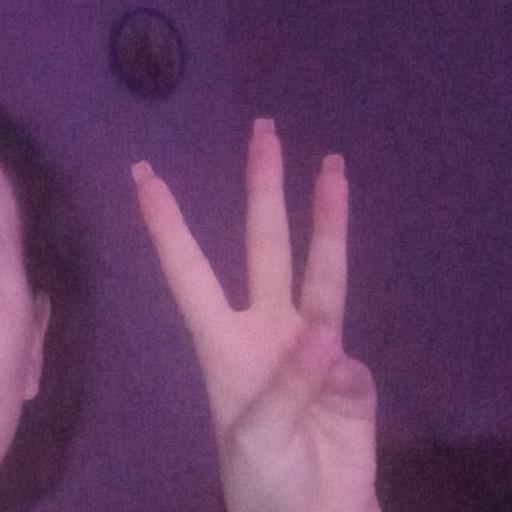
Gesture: three